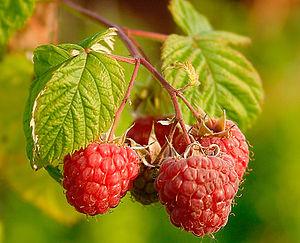
Framboises (Rubus Idaeus).
Le Framboisier ou la Ronce du mont Ida est une espèce d'arbrisseaux de la famille des Rosacées, couramment cultivée pour leurs petits fruits, les framboises.
Le Parc national des gorges de Bicaz-Hășmaș est une aire protégée située en Roumanie, dans le territoire administratif des județe de Harghita et de Neamț.